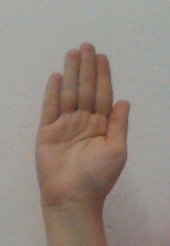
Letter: seen